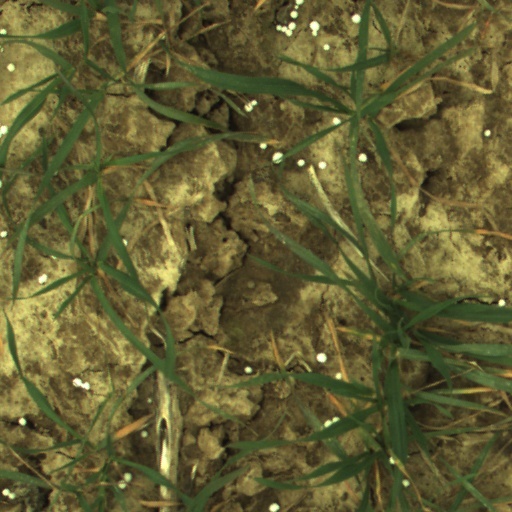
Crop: wheat